Knut Eidem

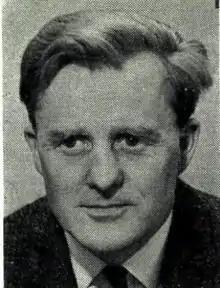
Norwegian writer Knut Eidem

Knut Eidem (24 December 1918 – 12 January 2009) was a Norwegian journalist and non-fiction writer.